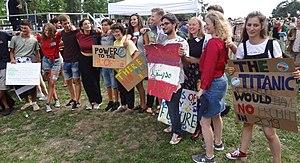
Manifestation pour le climat, Lausanne. Dernier jour de la rencontre du mouvement Fridays for Future (vendredis pour l'avenir) réunissant des membres de plus de 37 pays lors du Summer Meeting in Lausanne Europe, ou SMILE for Future 5-9 août 2019. Rassemblement à Vidy.
La grève étudiante pour le climat ou la grève scolaire pour le climat est un mouvement international de collégiens ou de lycéens quittant leur établissement scolaire, le vendredi ou le jeudi, pour participer à des manifestations en faveur de l’action contre le réchauffement climatique.